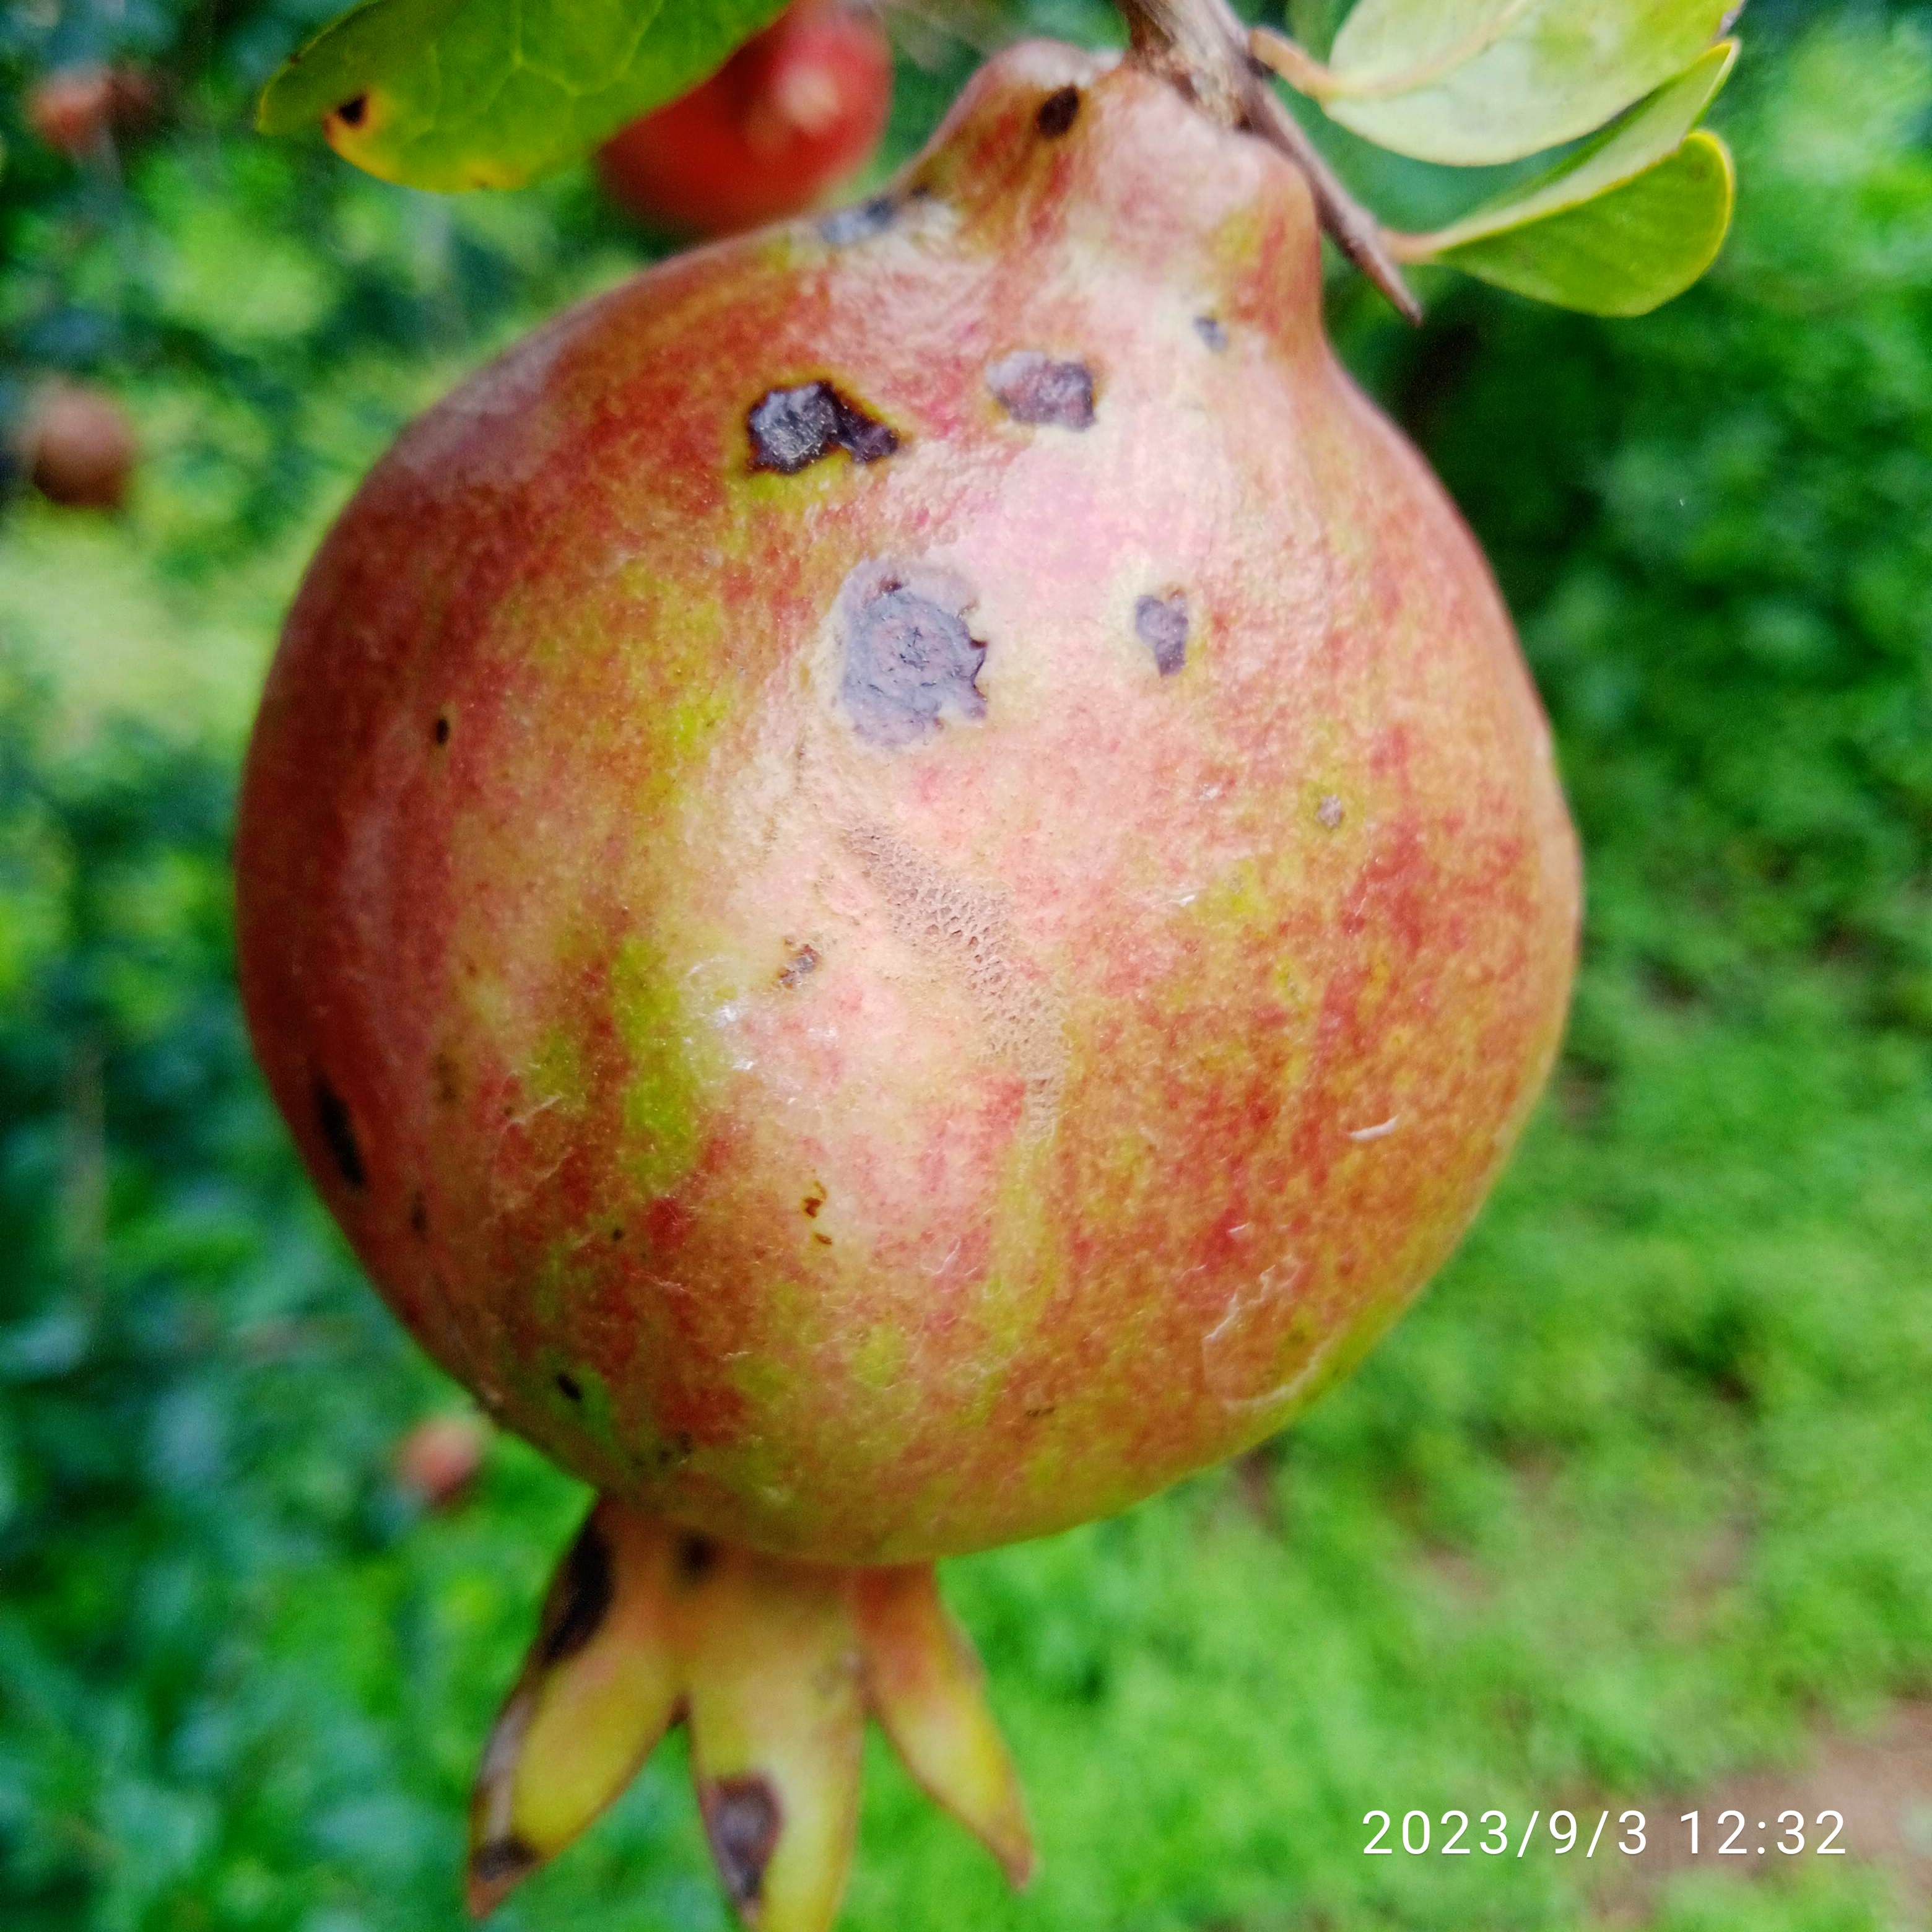
Label: Anthracnose